2000 Japanese Grand Prix

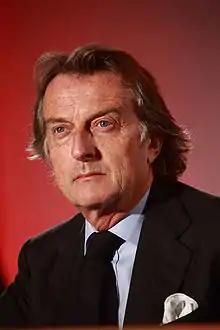
Luca di Montezemolo "(pictured in 2008)" commended Michael Schunacher's World Championship win

Ferrari president Luca di Montezemolo described Michael Schumacher's title victory as the "most beautiful day of my life". He also thanked the Ferrari team, their worldwide fan base, Ferrari's majority owner FIAT, and the team's sponsors and suppliers for their continued support. Scheckter praised both Ferrari and Michael Schumacher, but expressed disappointment at losing his status as Ferrari's last World Champion. Todt said Ferrari would not be fully satisfied until they had won the World Constructors' Championship: "We need three points for the constructors' title and we won't let go. But let's not worry about the future right now. Let's enjoy the present for at least five minutes." However, former Italian President Francesco Cossiga criticised Michael Schumacher's behaviour during the Italian National Anthem, where the German traditionally imitated a conductor when it was played. Michael Schumacher apologised if his behaviour was seen as disrespectful and that he respected the national anthem.